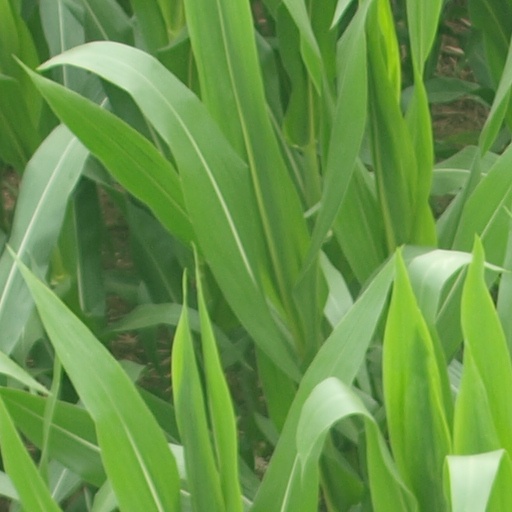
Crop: maize; corn